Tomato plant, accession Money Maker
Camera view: tilt-top (135 deg); turntable rotation: 150 degrees
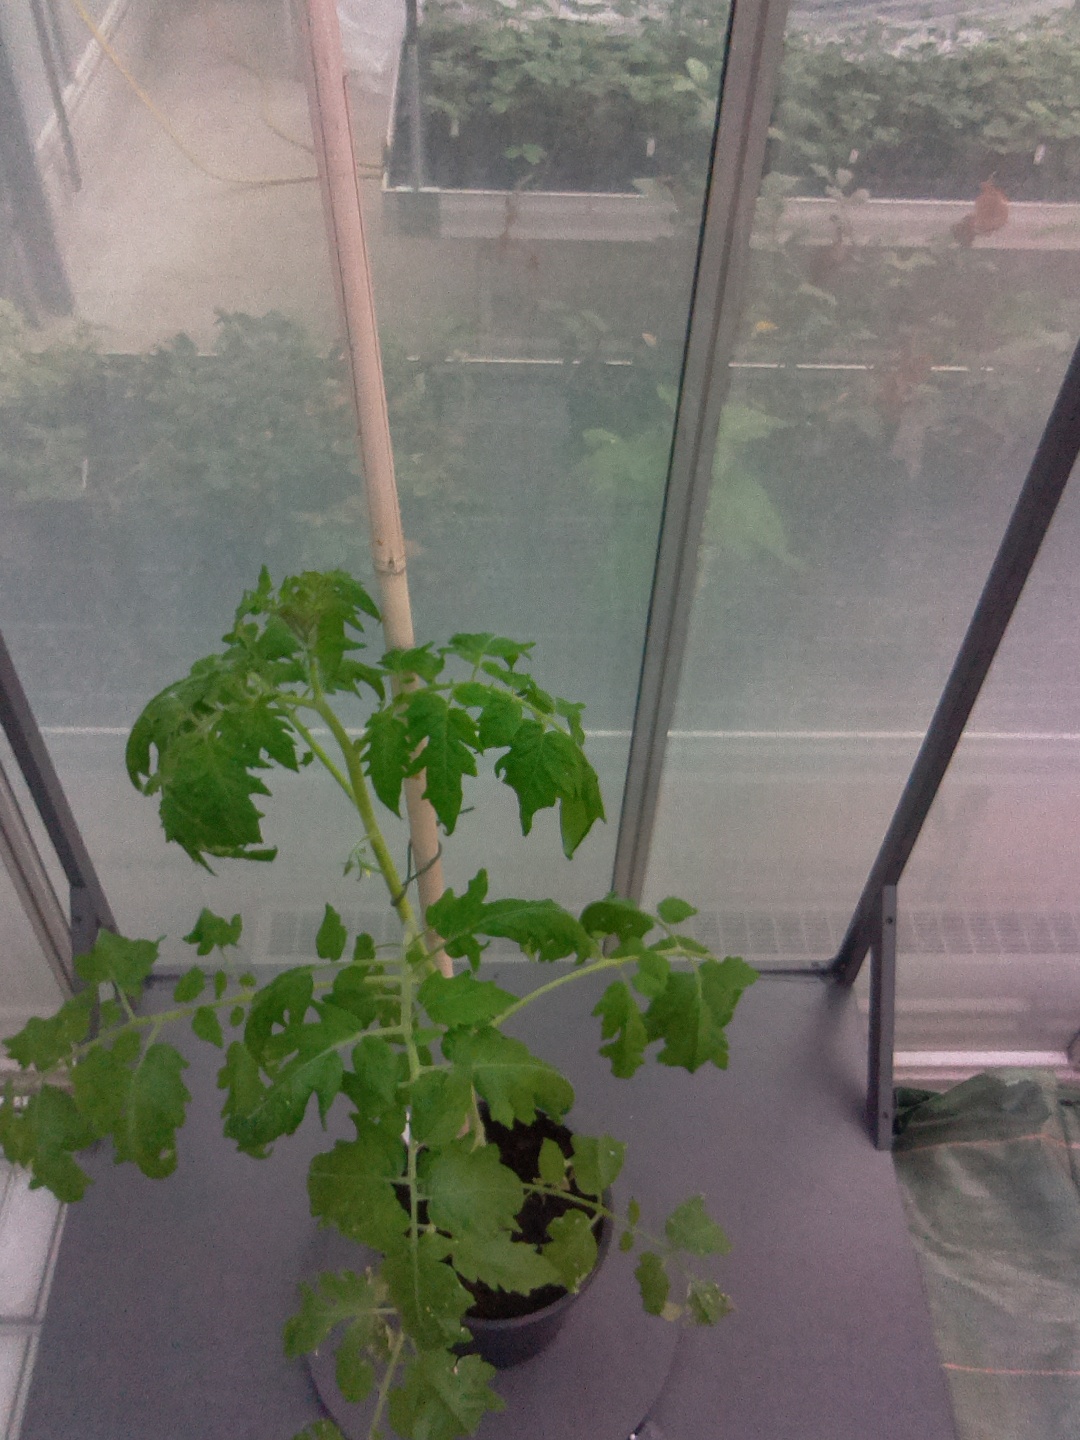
BBCH growth stage 60: First flowers open